Hmong writing

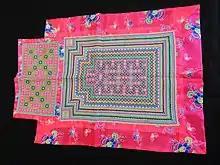

In response to the Chinese invasion, the Hmong claim that they preserved their ancient writing system in the "flower cloth" of the women. This seems to be a common story in response to the deluge and loss of books in the aftermath of the loss of the Nanman to the Huaxia. A modern script on the Internet known as the "Ancient Hmong Written System" claims to be a decipherment of this script, but no connection has been asserted from a neutral, reliable source. These symbols show the models of nature and architecture of the land where the Hmong people used to live. All of the designs in the Pau Ntaub have symbolism and meanings such as hearts, houses, and animals.